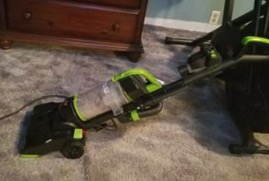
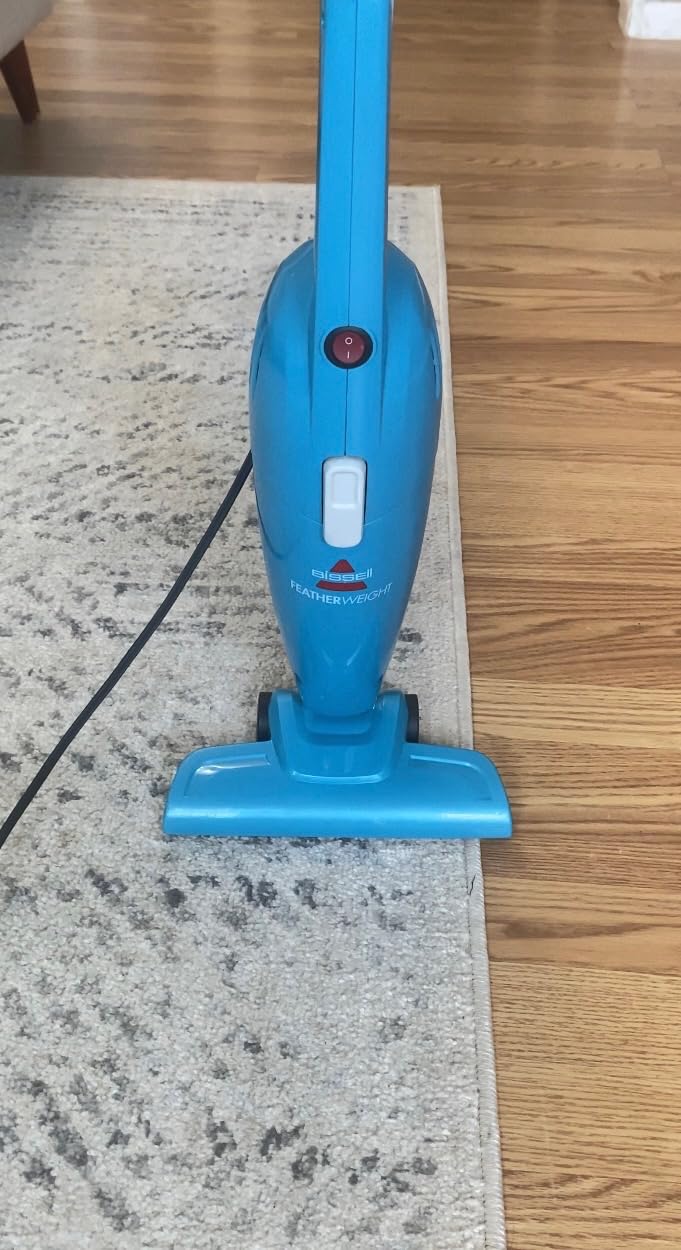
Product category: items_vacuum
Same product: no